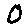
Label: 0